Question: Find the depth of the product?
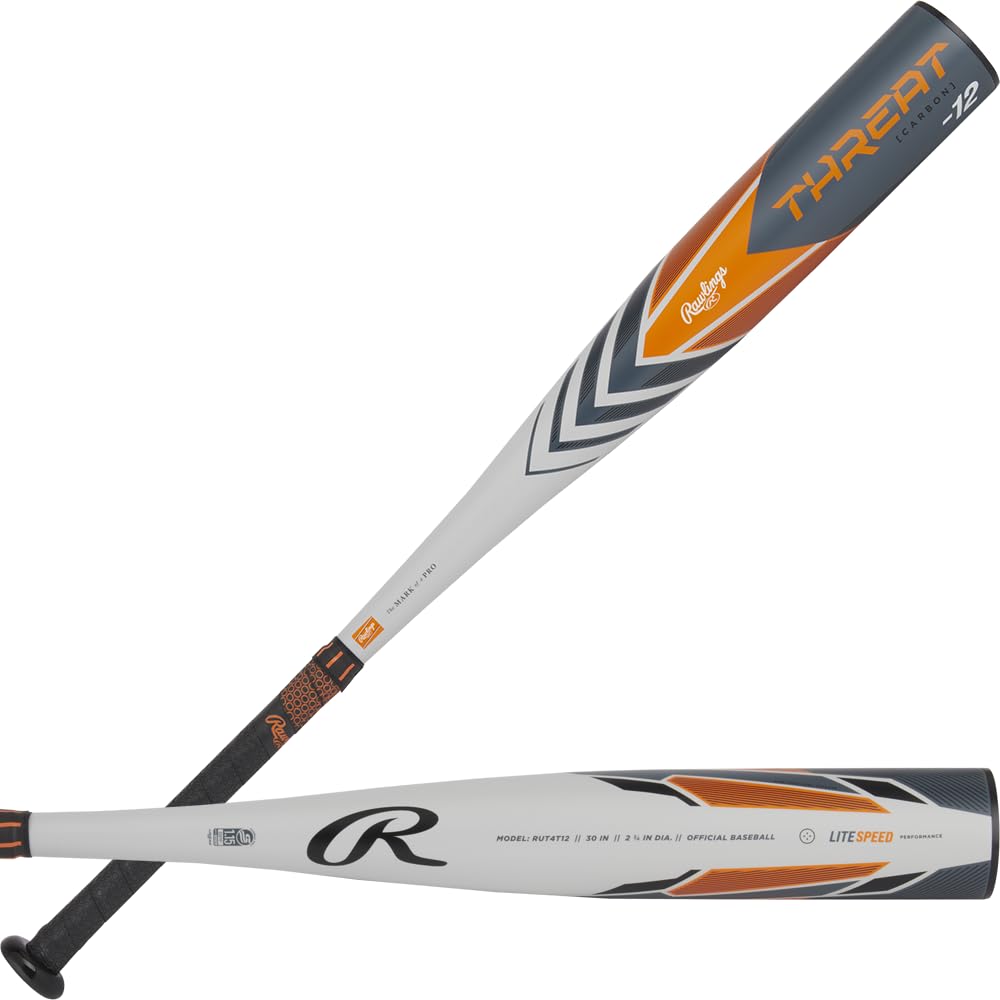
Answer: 30.0 inch